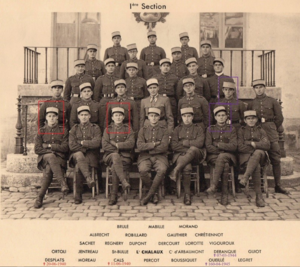
Francis Morand, né le 25 mars 1915 et mort le 11 avril 1945, est un militaire, gendarme, résistant, arrêté et déporté.